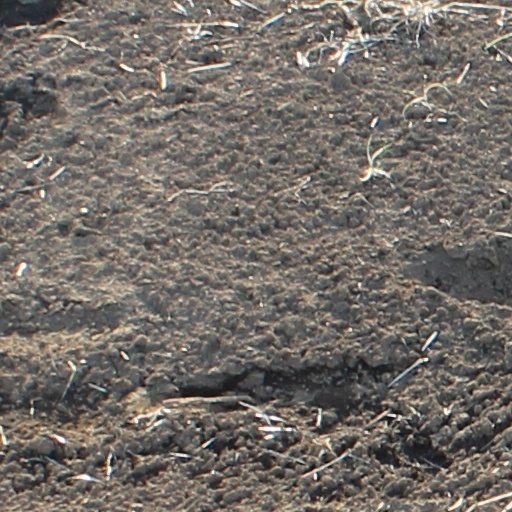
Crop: wheat